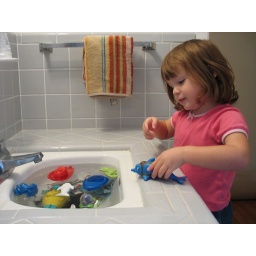
Lainey plays with her toys in the bathroom sink